Hanna Homonai

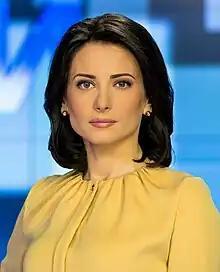

Hanna Stanislavivna Homonai (born 29 May 1979) is a Ukrainian TV news anchor. She was born in Kyiv, in the Ukrainian SSR of the Soviet Union (in present-day Ukraine).